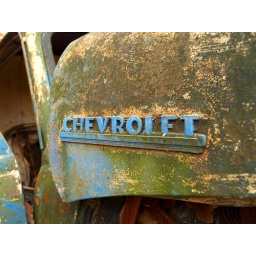
Close-up view of an old truck parked along a dirt road somewhere in the Ozark Mountains...